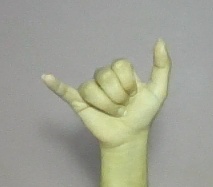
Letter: ya